Firefall

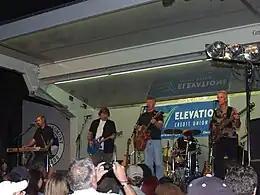
Firefall in 2010

Meanwhile, unhappy with the way things had turned out, Jock Bartley decided to put together a new Firefall lineup in the spring of 1982. At Ron Albert's suggestion, Bartley got together with two Miami-based musicians, Johnne Sambataro (during the '70s and '80s, he adopted the conventional spelling of John for his first name) and Chuck Kirkpatrick. Sambataro was a singer/guitarist/keyboardist/bassist/songwriter who had sung on record with Stephen Stills, Eric Clapton, Dave Mason, McGuinn, Clark & Hillman, the members of the Bee Gees and many others. Johnne and Jock had actually met back in 1978 when they both played on the Criteria sessions for Andy Gibb's platinum album "Shadow Dancing". Kirkpatrick was a singer–guitarist–keyboardist who had sung with Johnne on a number of the aforementioned sessions and had worked as an engineer at Criteria on such albums as Derek & The Dominos' "Layla and Other Assorted Love Songs".